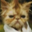
Label: cat